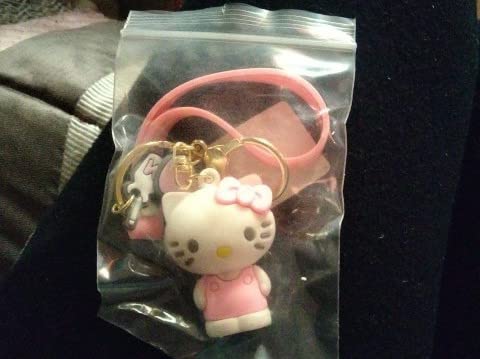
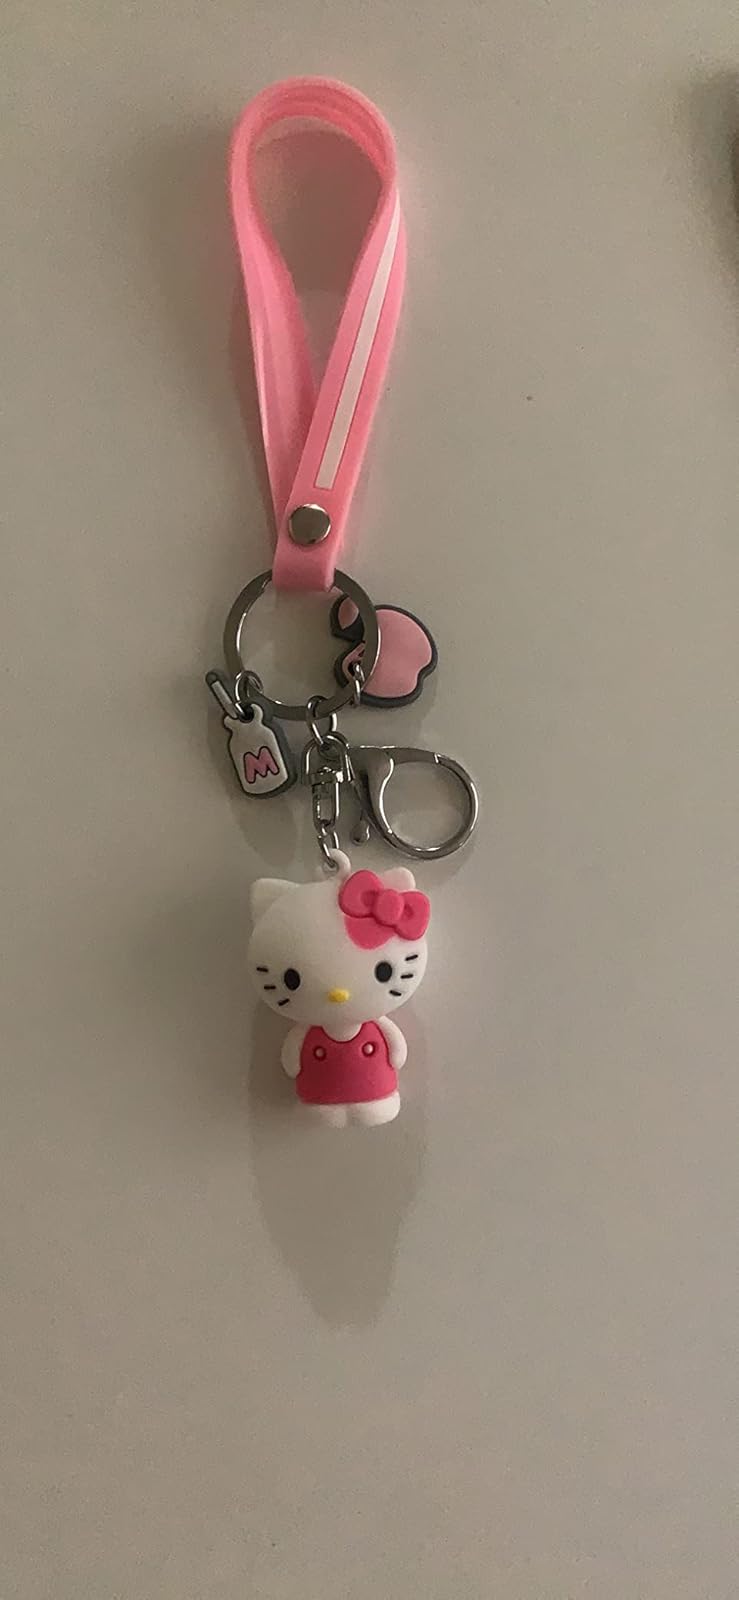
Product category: accessories_keychain
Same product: yes